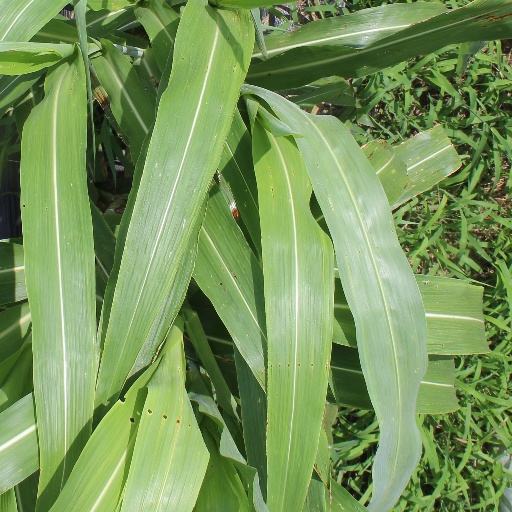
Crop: sorghum